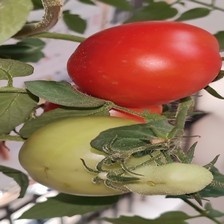
Label: tomato